History of York City F.C. (1922–1980)

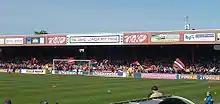
York moved to Bootham Crescent in 1932.

York's first match in the Football League was against Wigan Borough at Springfield Park on 31 August 1929 and finished with a 2–0 victory for the visitors. Reg Stockill, the scorer of the first goal, became the youngest player to represent the club in a competitive match at the age of 15 years and 281 days. The 1929–30 season brought two meetings with First Division team Newcastle United in the FA Cup third round, and a sixth-place finish in York's debut Football League season. Collier resigned as manager in May 1930 and Billy Sherrington took over for the following three years, combining this with his role as club secretary. Sherrington's first season in charge saw York rank 12th in the league, and they again faced First Division opposition in the FA Cup third round, taking Sheffield United to a replay. Despite an improved league position of ninth in the 1931–32 season, York were eliminated from the FA Cup in the first round. This, combined with disappointing average home crowds, resulted in a deficit of £1,539 over the season. In August 1932, York moved to a new ground at Bootham Crescent, which was closer than Fulfordgate to the club's centre of support and the railway station. The ground was officially opened for a match with Stockport County on 31 August; it ended a 2–2 draw, and the first goalscorer at the ground was Tom Mitchell. York's worst performance in the Football League to date came in the 1932–33 season, with a 20th-place finish. The club only avoided having to seek re-election after winning the last match of the season.